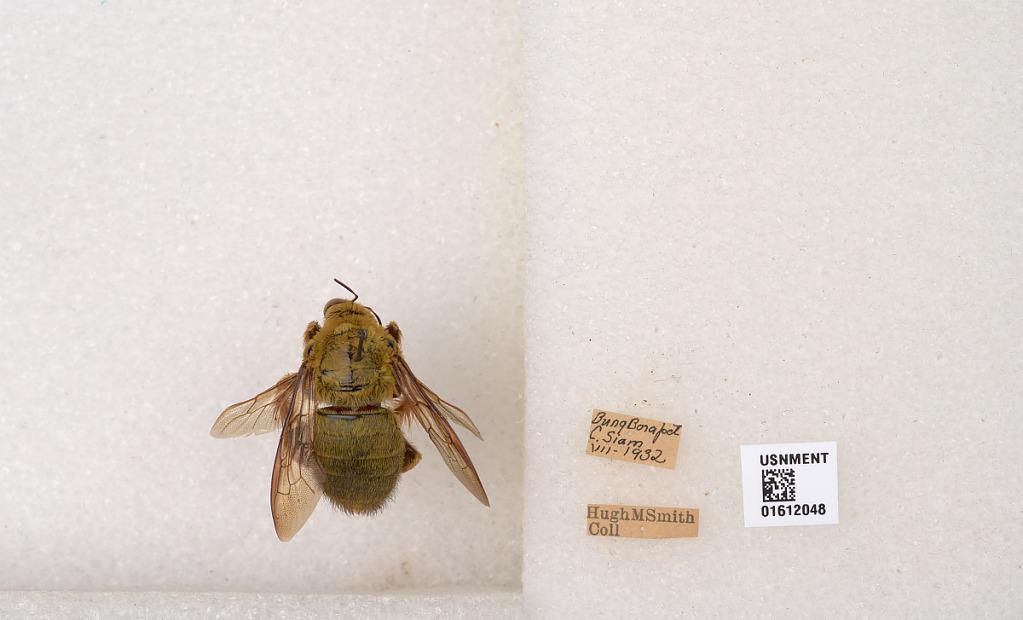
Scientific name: Xylocopa (Koptortosoma) sp.
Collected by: H. Smith
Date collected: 1932-7-1
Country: Thailand
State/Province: Nakhon Sawan
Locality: Bung Borapet C.